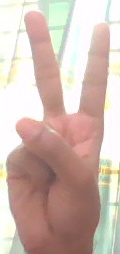
ASL sign: 2